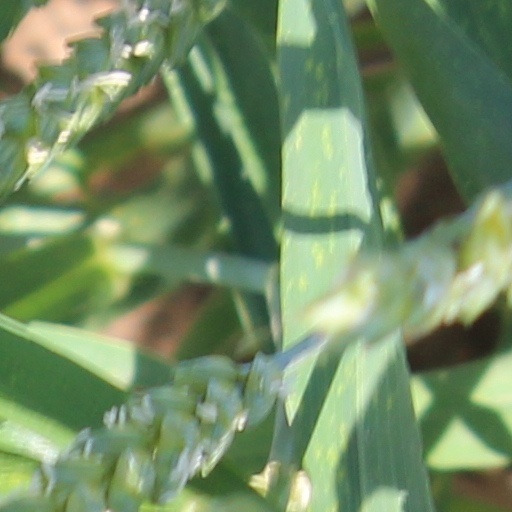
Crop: wheat